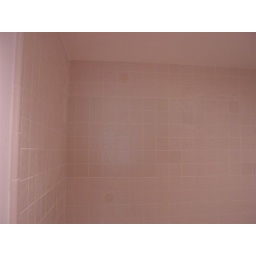
master bath tile -- the window is now covered over